List of Liberty ships (S–Z)

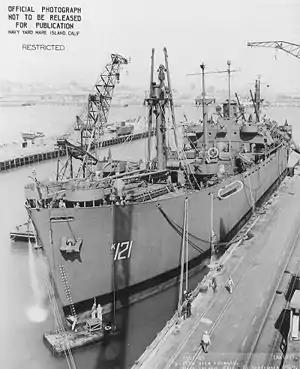
USS "Sabik"

was built by Todd Houston Shipbuilding Corporation, Houston, Texas. Her keel was laid as "William Becknell" on 8 November 1943. She was launched as "Sabik" on 17 December and delivered on 29 December. Converted for naval use by Todd Johnson Drydocks, New Orleans, Louisiana. To the War Shipping Administration (WSA) in March 1946 and renamed "William Becknell". Laid up in Suisun Bay. She was scrapped at Oakland, California in March 1961.